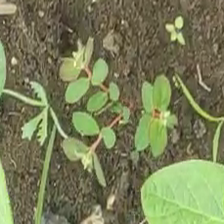
Weed species: Choti_dudhi_(Euphorbia_hirta)